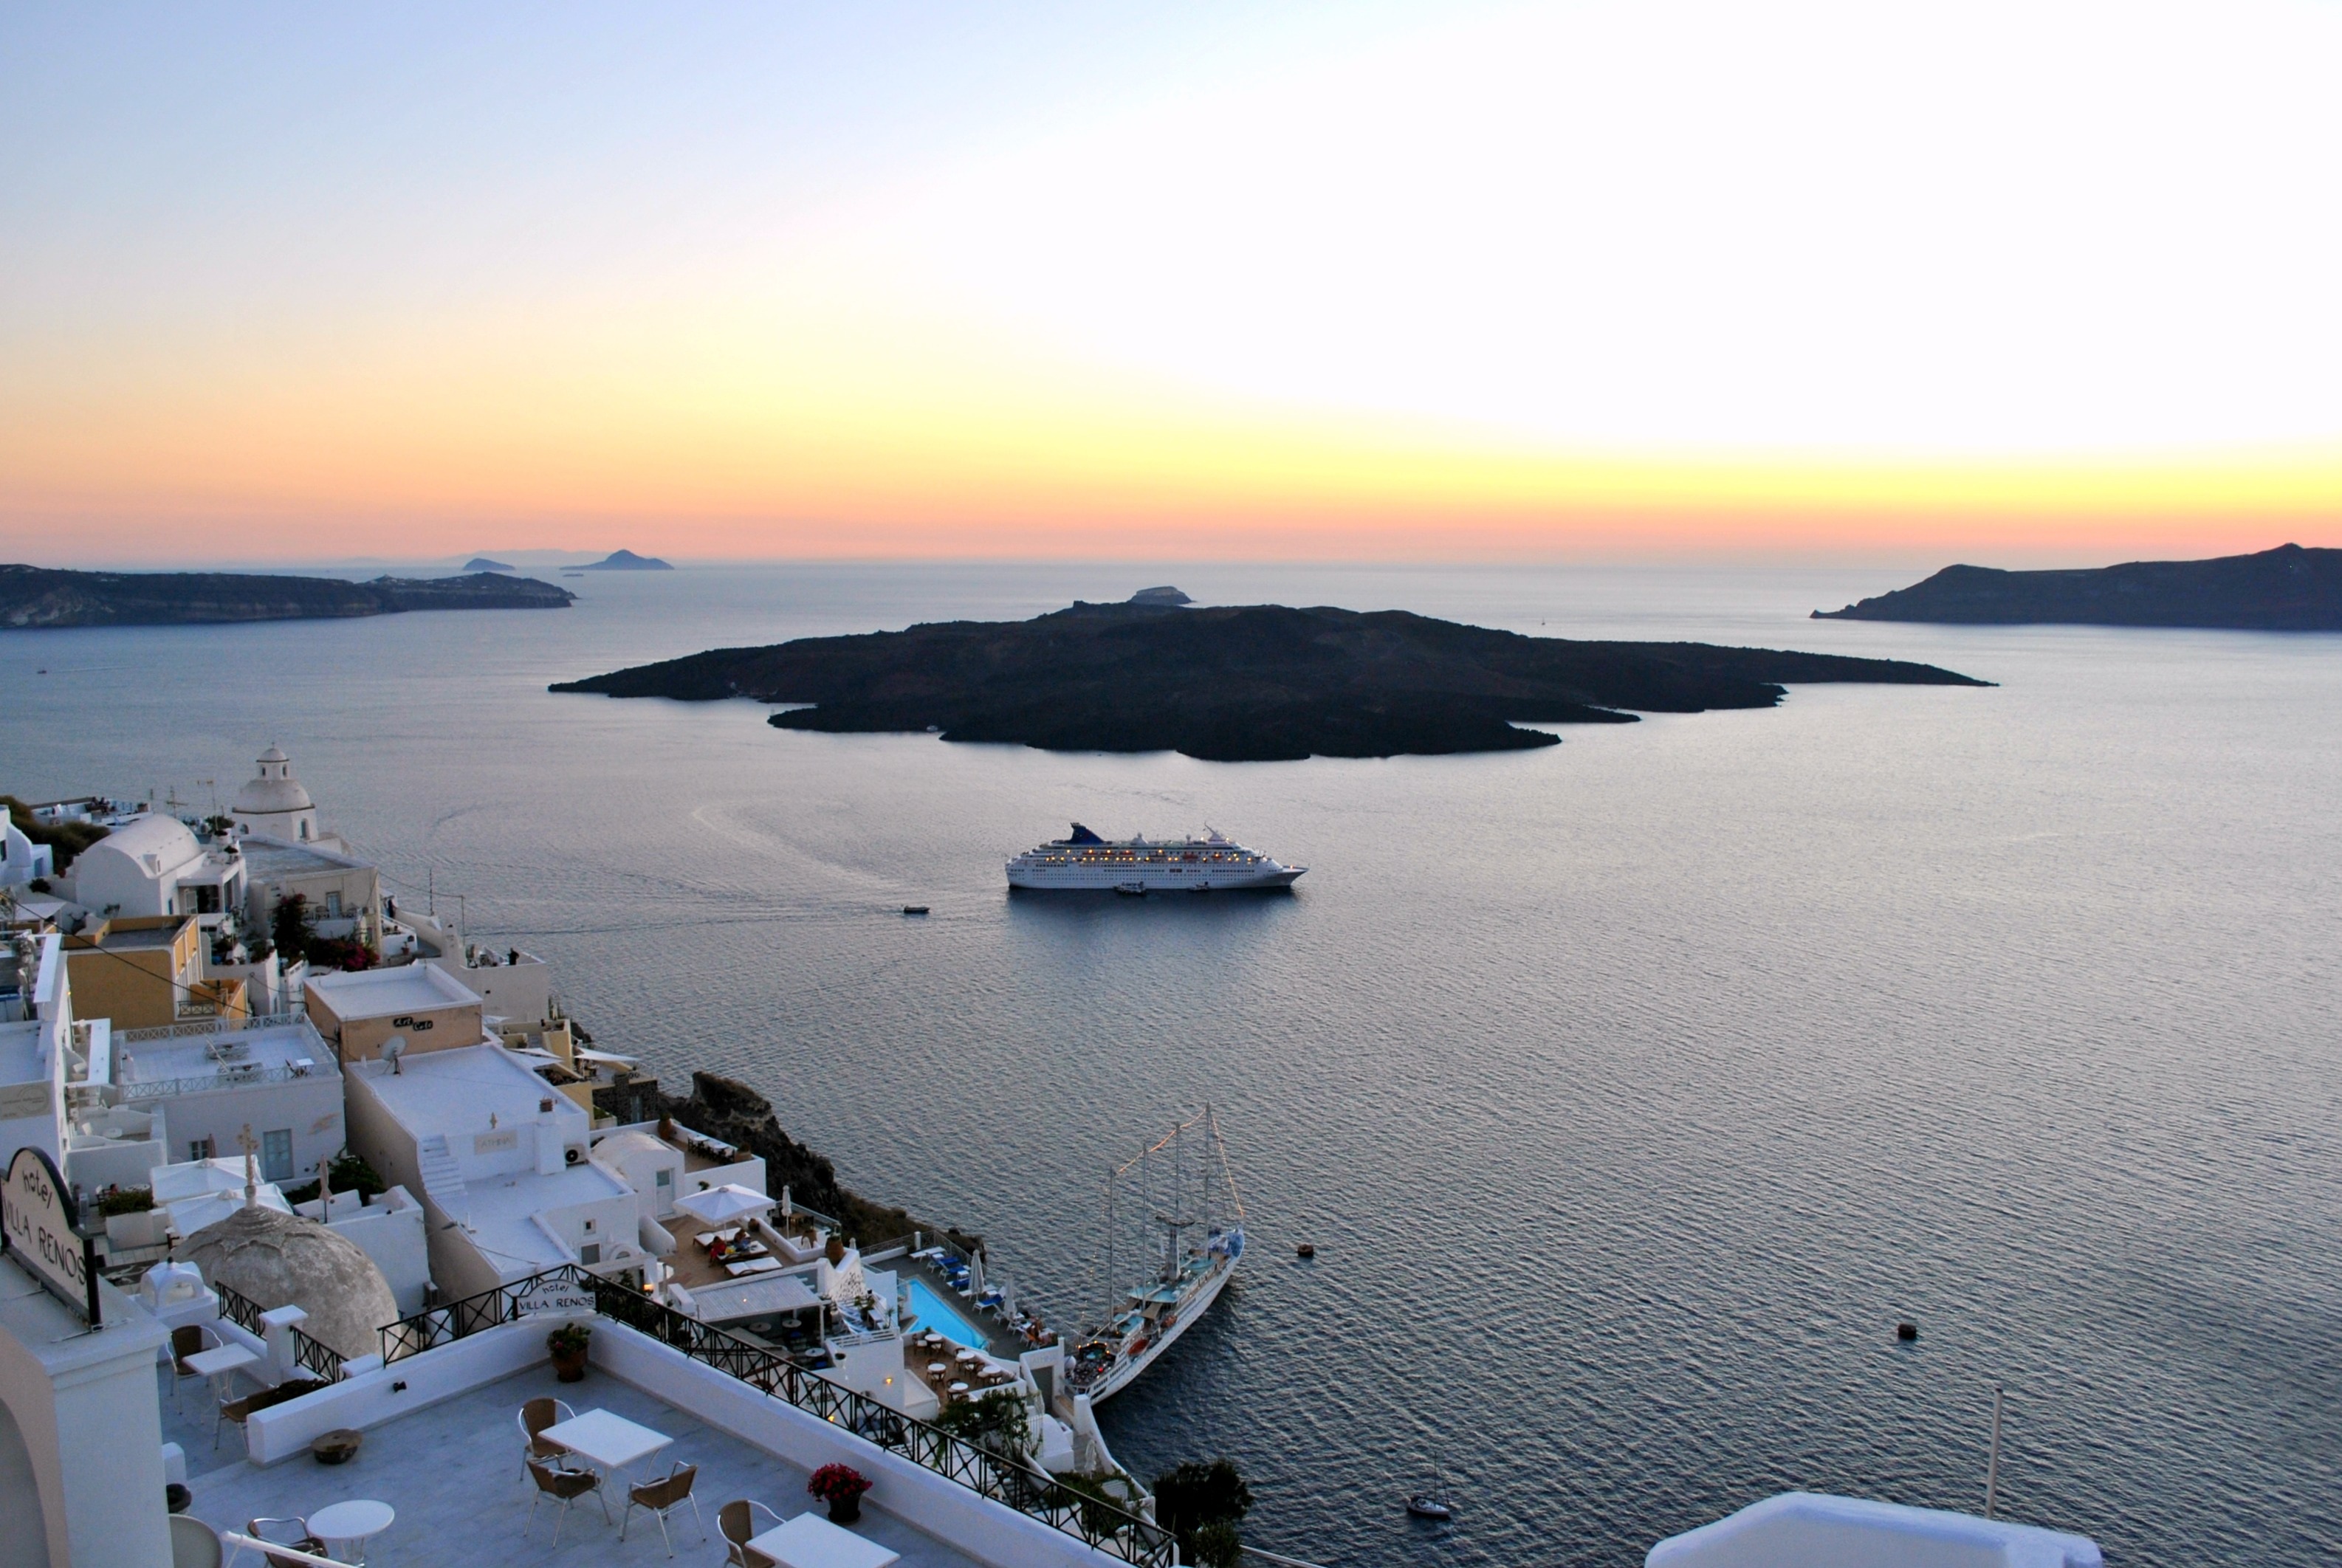
landscape, sea, coast, nature, ocean, horizon, architecture, sky, sun, sunset, white, house, town, building, city, summer, vacation, travel, village, europe, evening, greek, mediterranean, vehicle, scenery, bay, island, romantic, landmark, blue, arctic, tourism, santorini, greece, european, caldera, cape, cyclades, thira, aegean, oia, arctic ocean